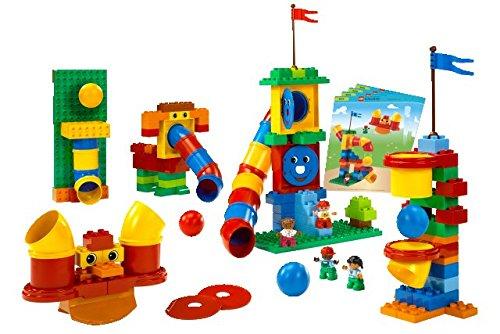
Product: Tubes Experiment Set for Problem Solving and Fine Motor Skills by LEGO Education DUPLO
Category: Toys & Games | Building Toys | Building Sets
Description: Includes tube-shaped elements for exploration of dimensions and shapes, while developing fine motor skills.
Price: $122.39
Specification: ProductDimensions:17.2x12.7x10.8inches|ItemWeight:10.6ounces|ShippingWeight:7.3pounds(Viewshippingratesandpolicies)|DomesticShipping:ItemcanbeshippedwithinU.S.|InternationalShipping:Thisitemisnoteligibleforinternationalshipping.LearnMore|ASIN:B0085Y3NB6|Itemmodelnumber:4510978|Manufacturerrecommendedage:6yearsandup